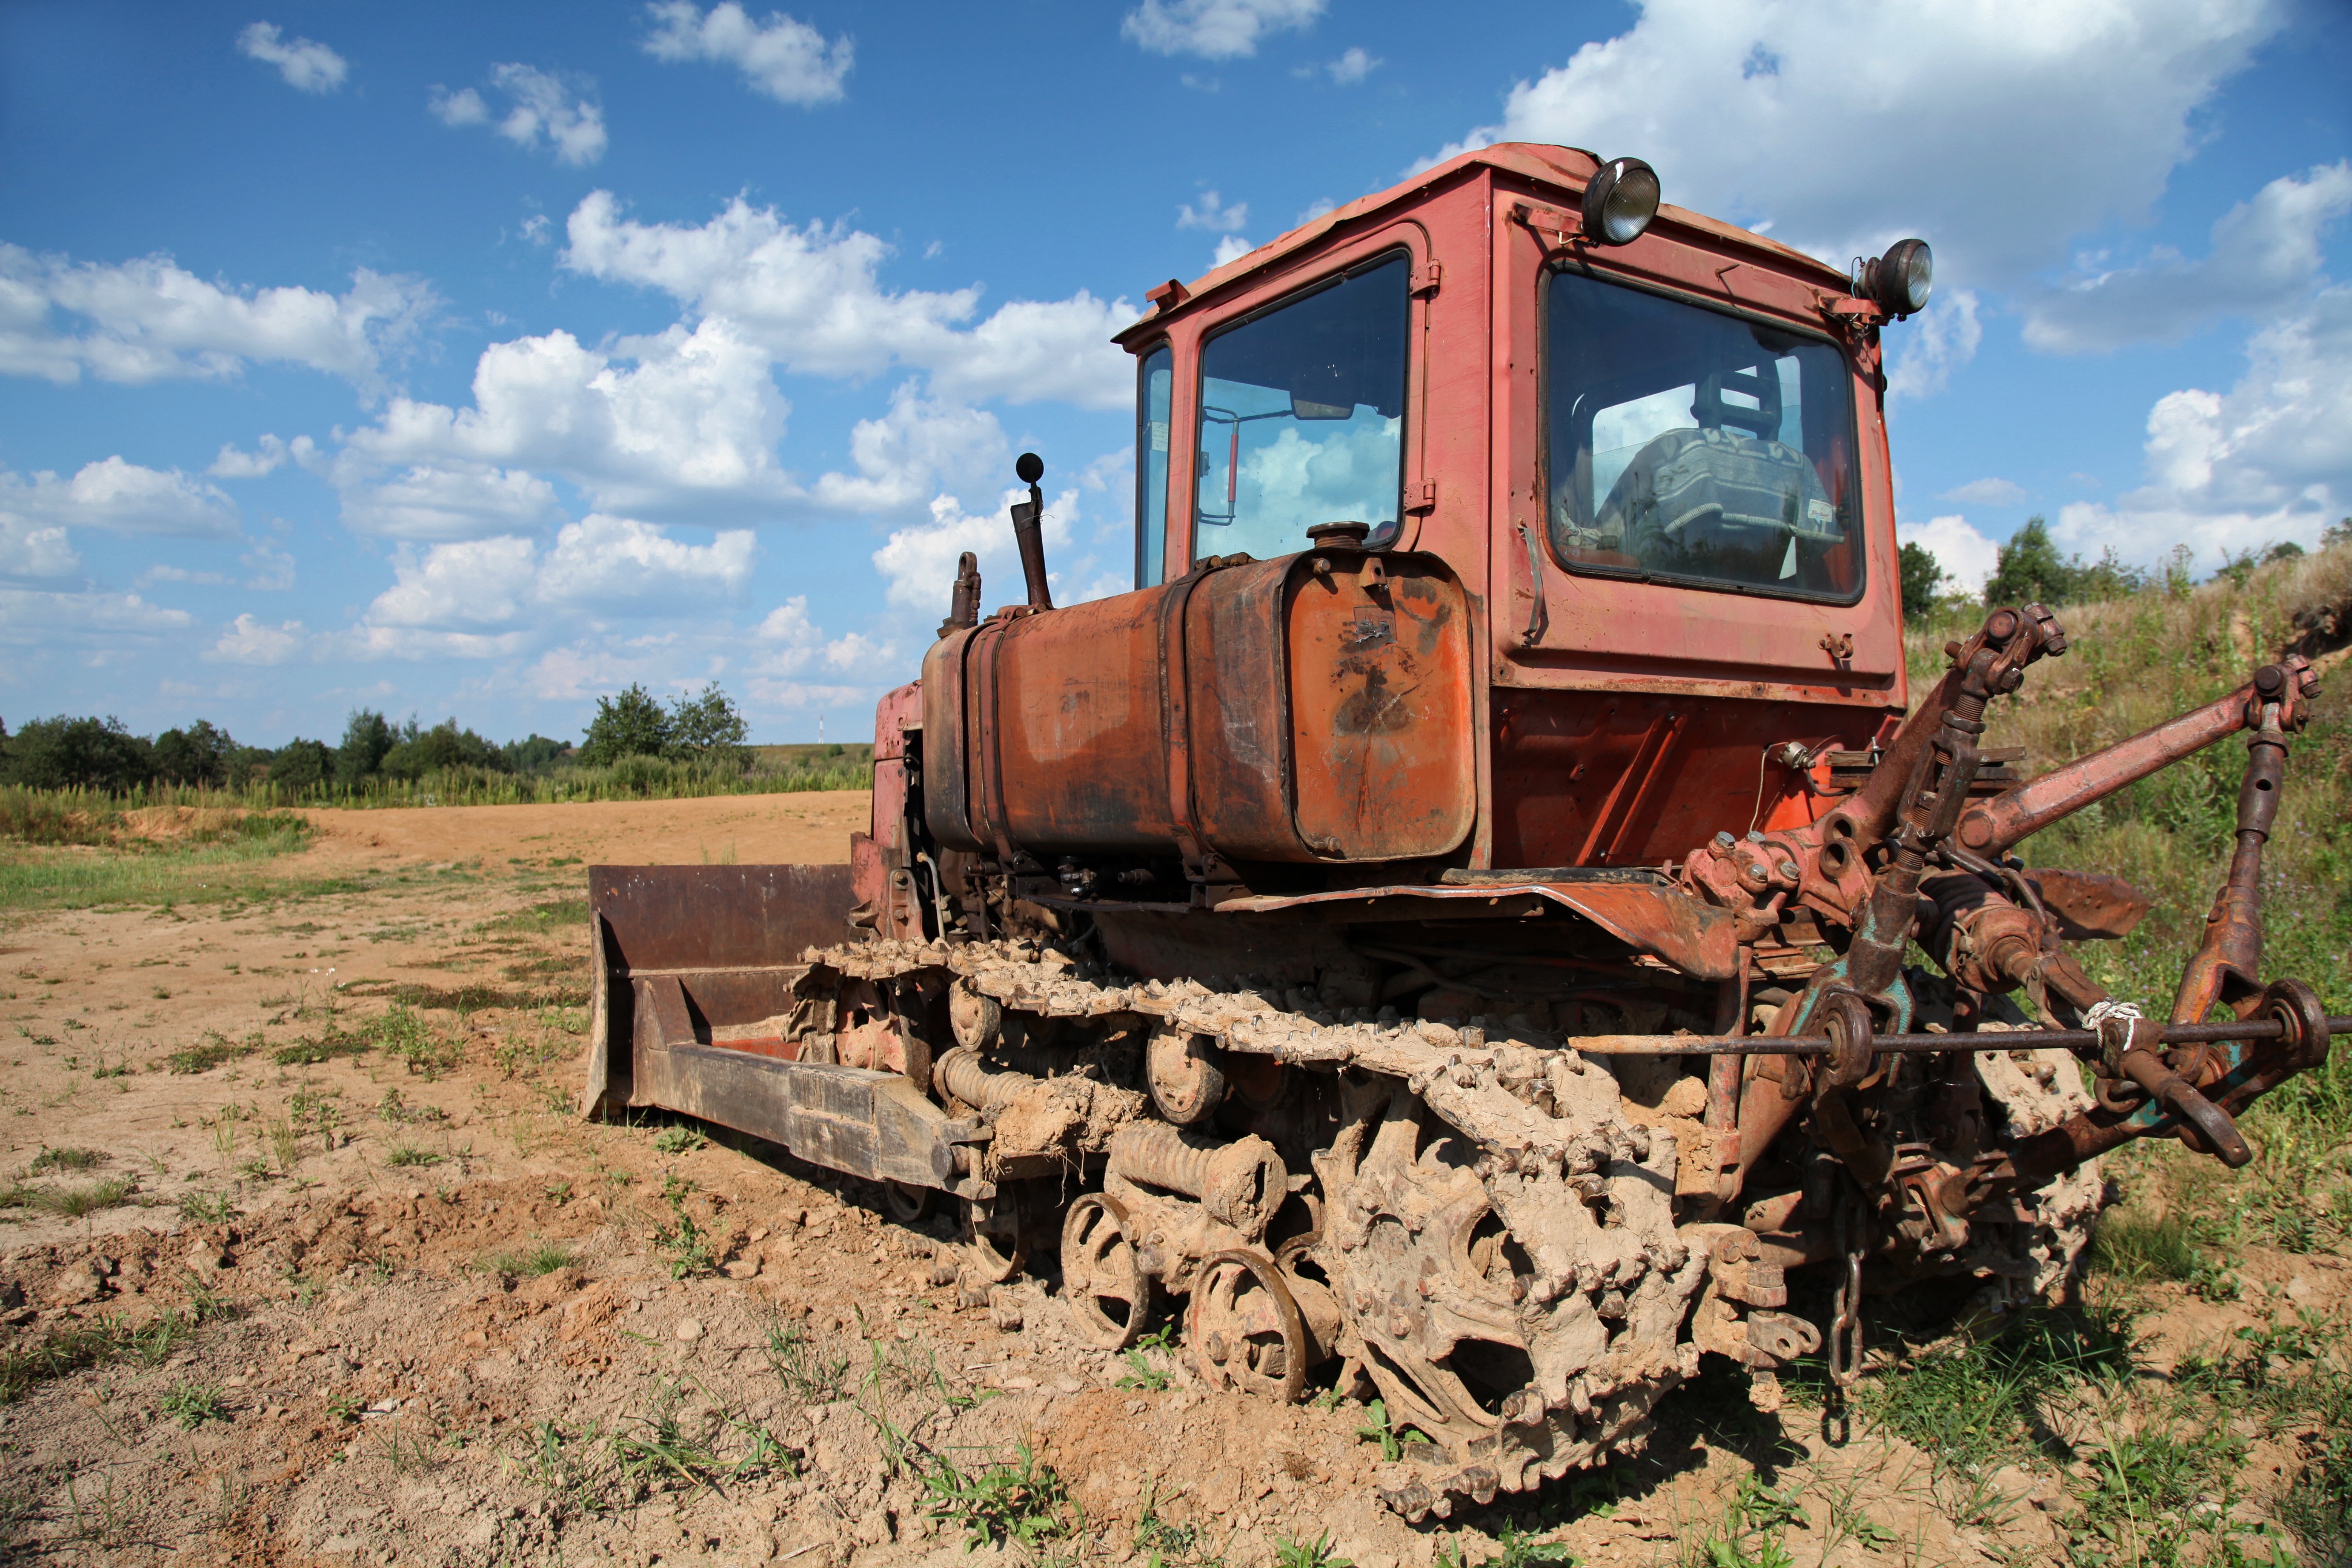
tractor, field, farm, transport, vehicle, soil, agriculture, bulldozer, rural area, agricultural machinery, construction equipment, land vehicle, off roading, crawler tractor, old technique